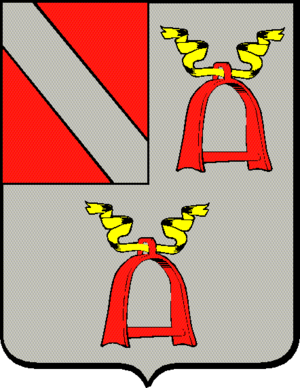
Cette page donne les armoiries des communes de la Province du Brabant wallon.
Hélécine est une commune francophone de Belgique située en Région wallonne dans la province du Brabant wallon, à mi-chemin entre Bruxelles et Liège.